The Amazing Race en Discovery Channel 2

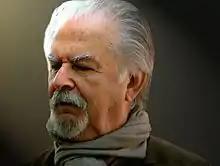
In Medellín, teams had complete a task, where they needed to collect resources related to Fernando Botero (pictured).

In this leg's Roadblock, one team member had to attach flower to a chair then walk to San Pedro Cemetery to place it in honor of Carlos Gardel's grave to receive their next clue.